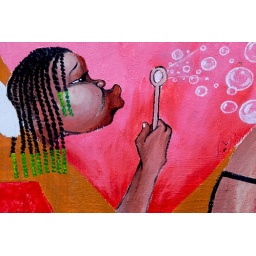
A close up of a girl blowing bubbles on a graffiti wall in Adams Morgan.